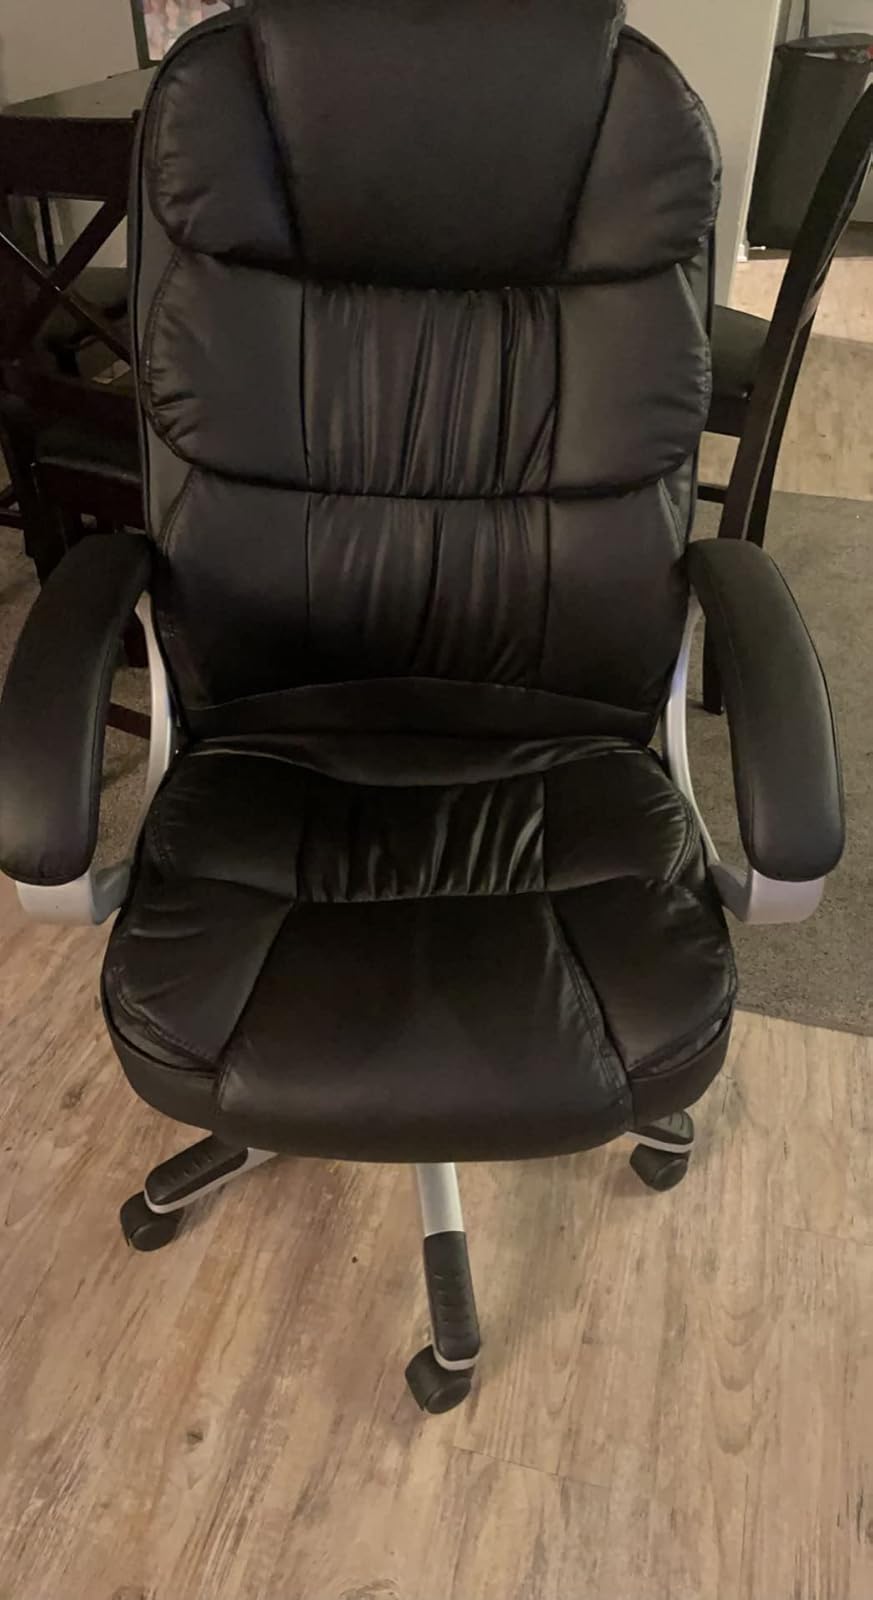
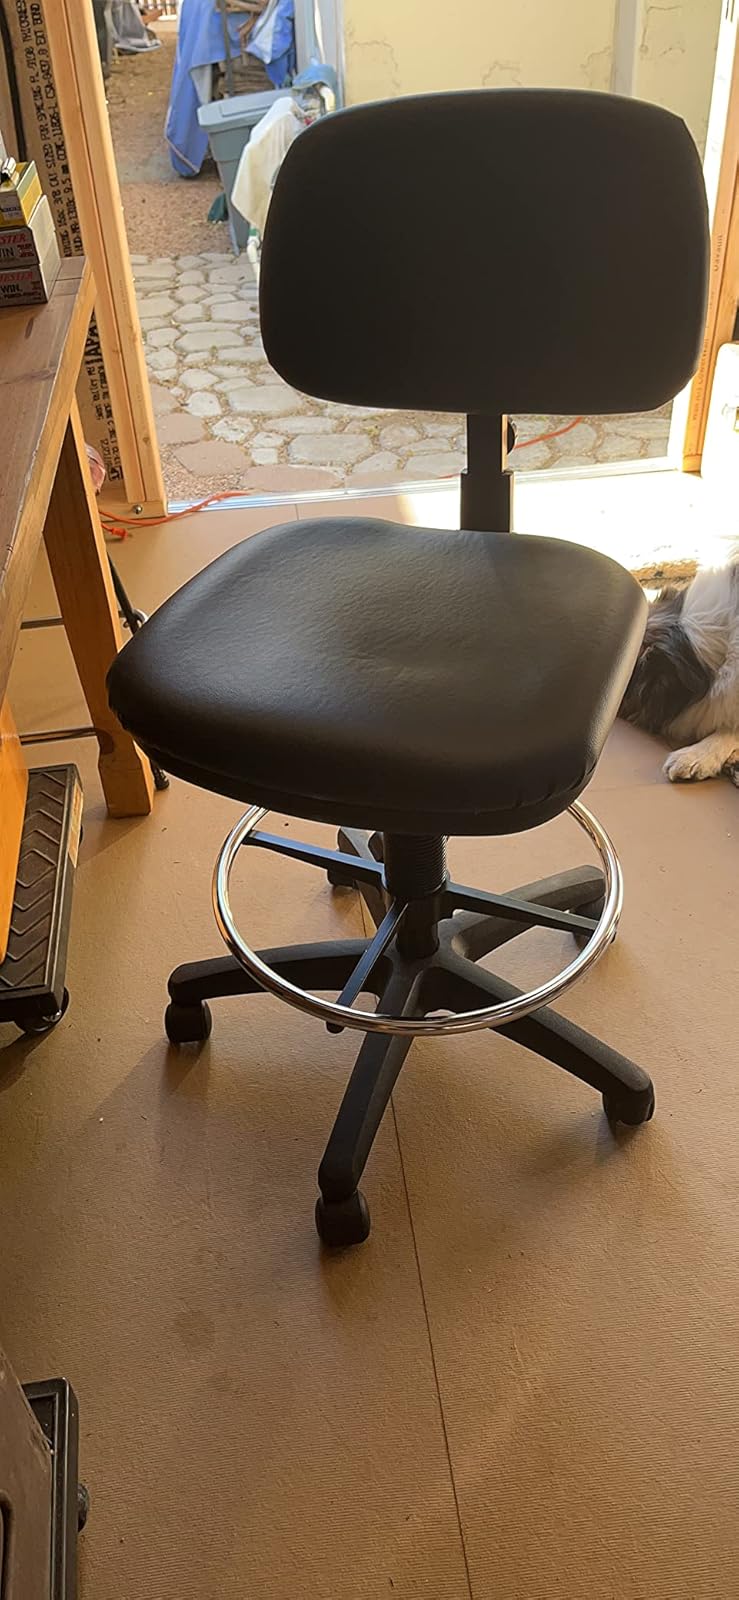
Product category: items_chair
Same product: no